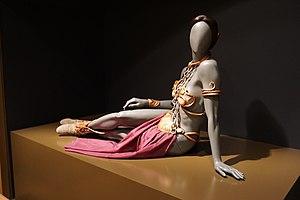
Le Retour du Jedi est un film américain de science-fiction de type space opera sorti en 1983, co-écrit par George Lucas et Lawrence Kasdan, et réalisé par Richard Marquand. À partir de l'année 2000, il est exploité sous le nom Star Wars, épisode VI : Le Retour du Jedi.